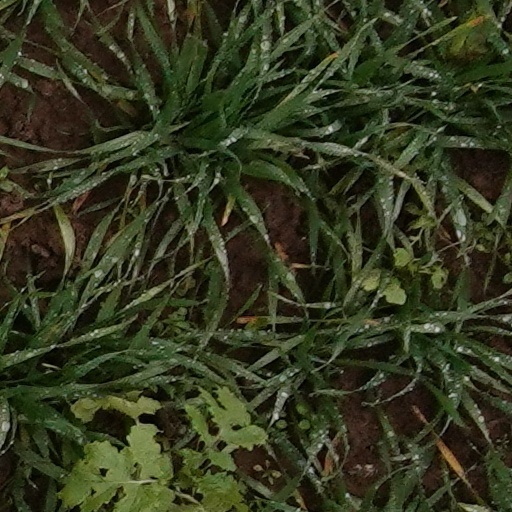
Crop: wheat